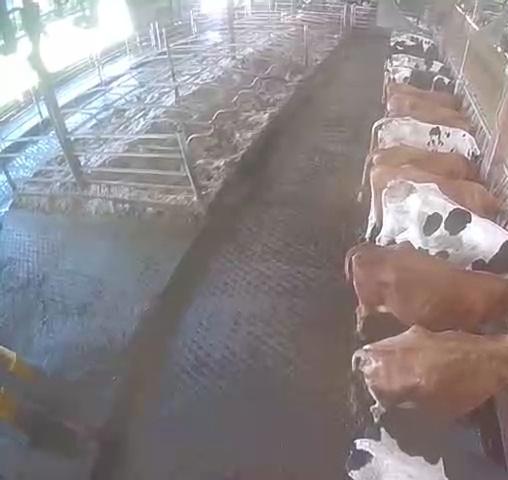
Number of cows: 12